Lakuntza

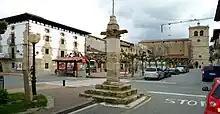
The center of Lakuntza Village

Lakuntza is a town and municipality located in the autonomous community of Navarra, in northern Spain.